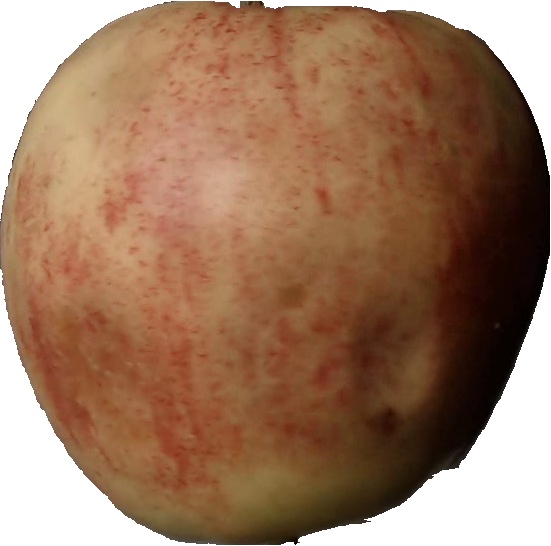
Label: apple_red_3